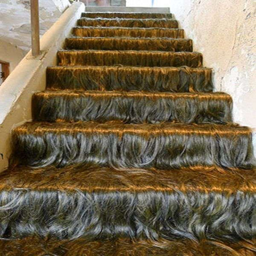
nobody ever slipped and fell until the day the stairs were cleaned .